Casa Matusita

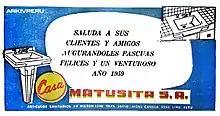
1959 advertisement for Matusita S.A.

Its name comes from "Matusita S.A.", a hardware company that rented the first floor of the building as a warehouse from the 1950s until 2005.